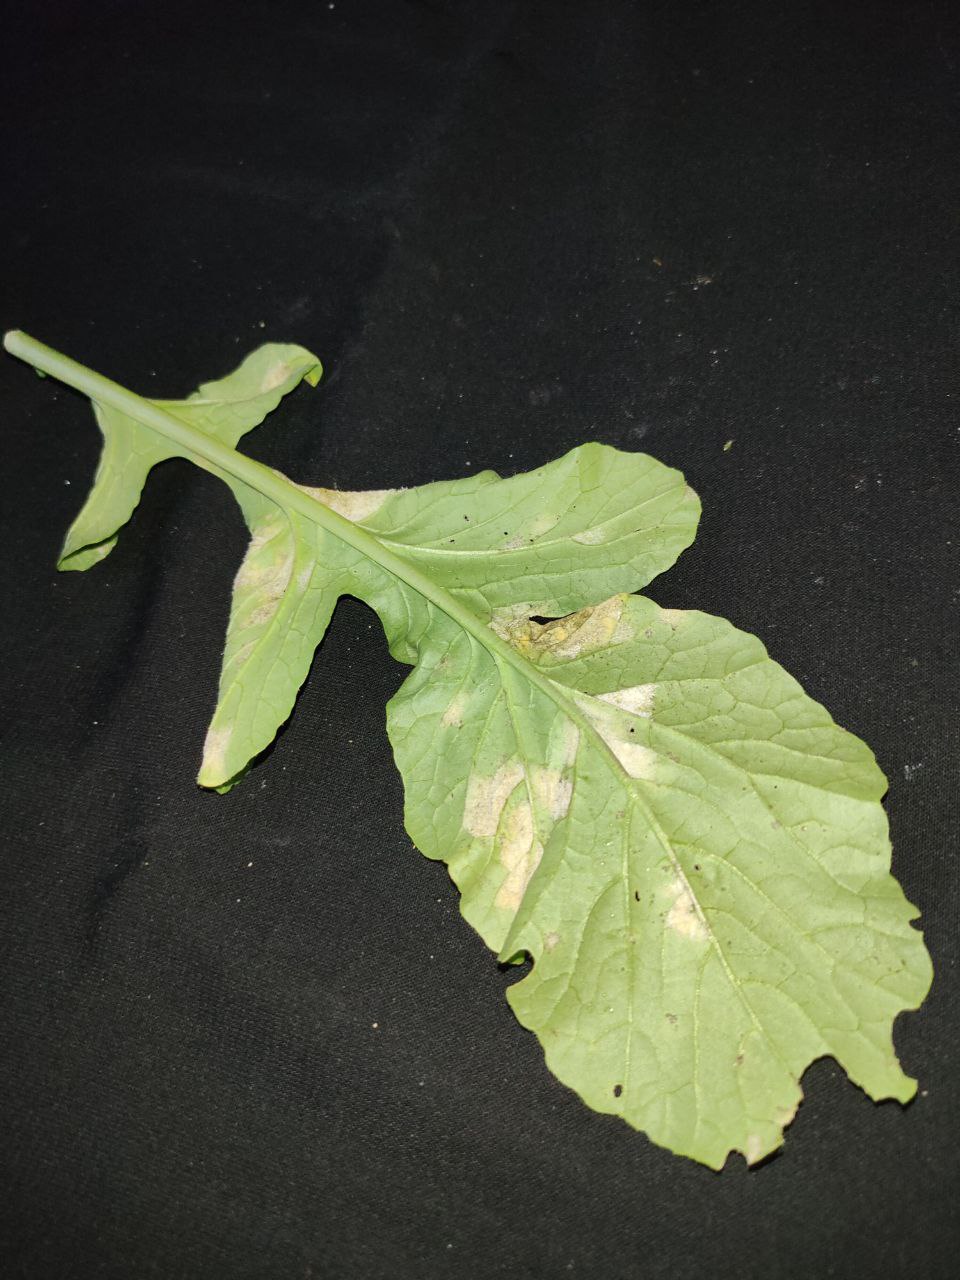
Label: Mosaic virus